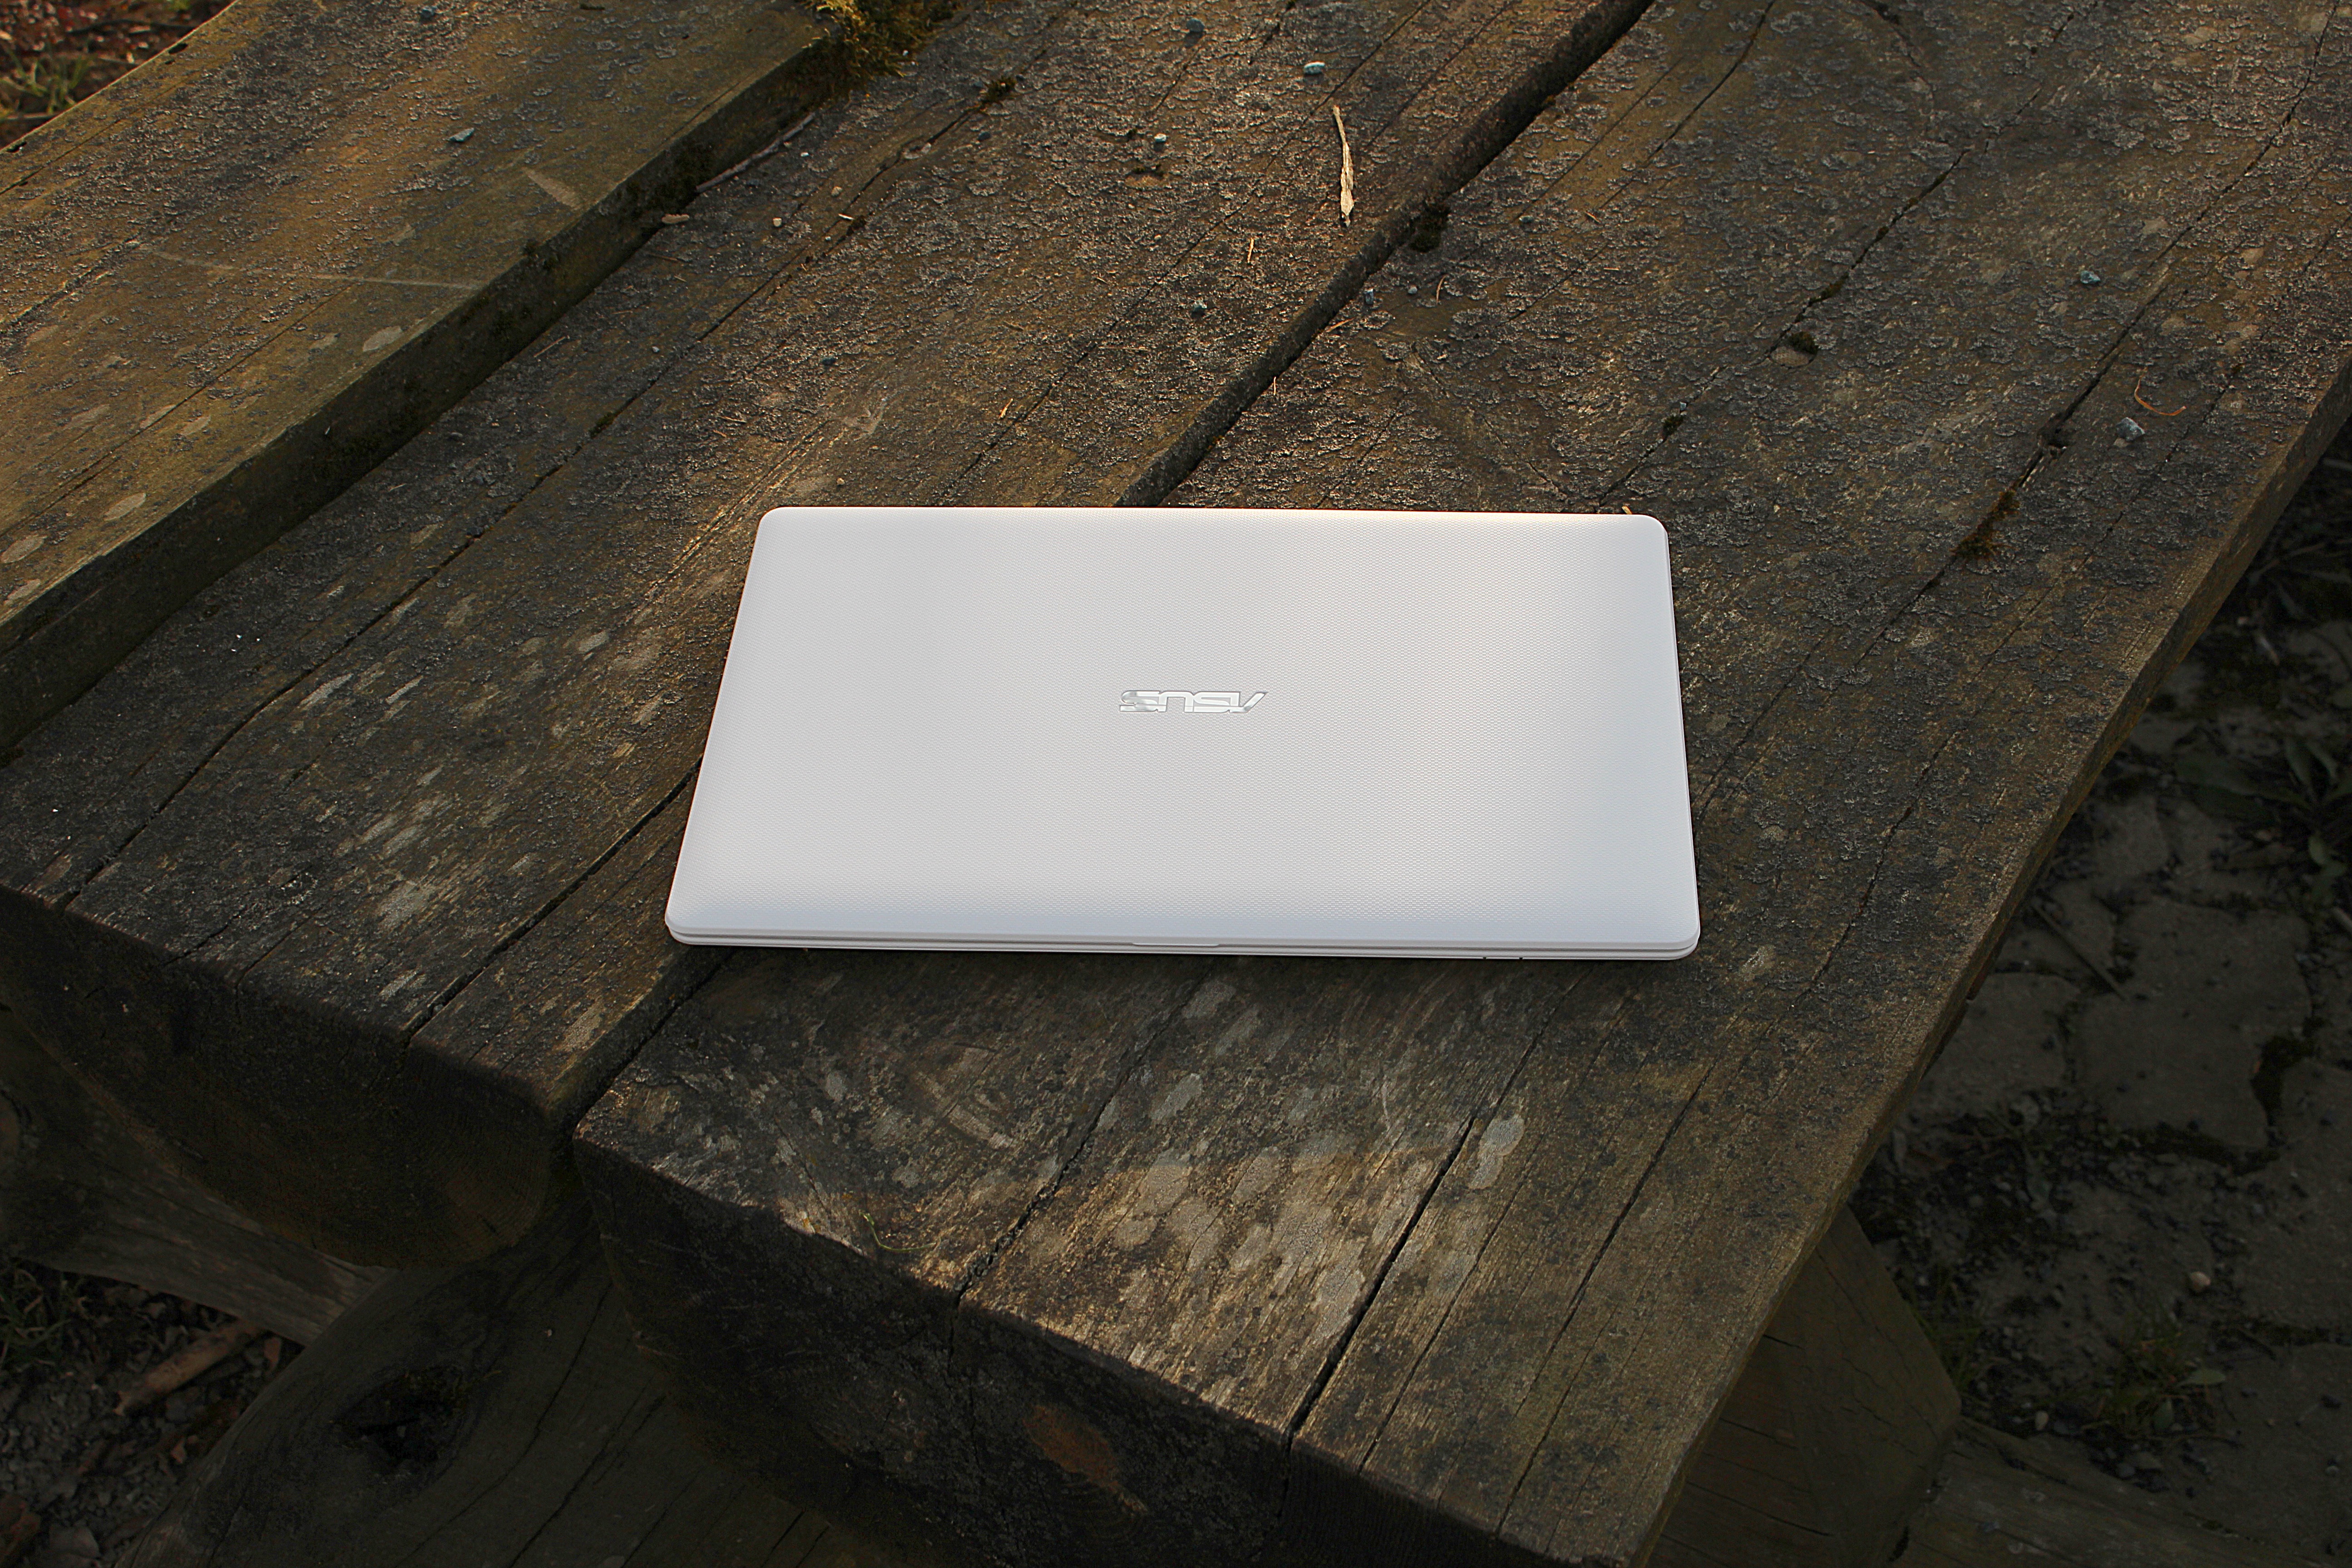
laptop, notebook, work, wing, wood, white, floor, wall, material, independent, shape, flooring